Military history of China before 1912

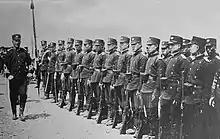
The Qing New Army in 1905

In 304 AD, a major event shook China. The Jin dynasty, who had unified China 24 years earlier, was tottering in collapse due to a major civil war. Seizing this opportunity, Xiong-nu chieftain Liu Yuan and his forces revolted against their Han Chinese overlords. He was followed by many other barbarian leaders, and these rebels were called the "Wu Hu" or literally "Five barbarian tribes". By 316 AD, the Jin had lost all territory north of the Huai river. From this point on, much of North China was ruled by Sinicized barbarian tribes such as the Xianbei, while southern China remained under Han Chinese rule, a period known as the Era of Division. During this era, the military forces of both Northern and southern regimes diverged and developed very differently.